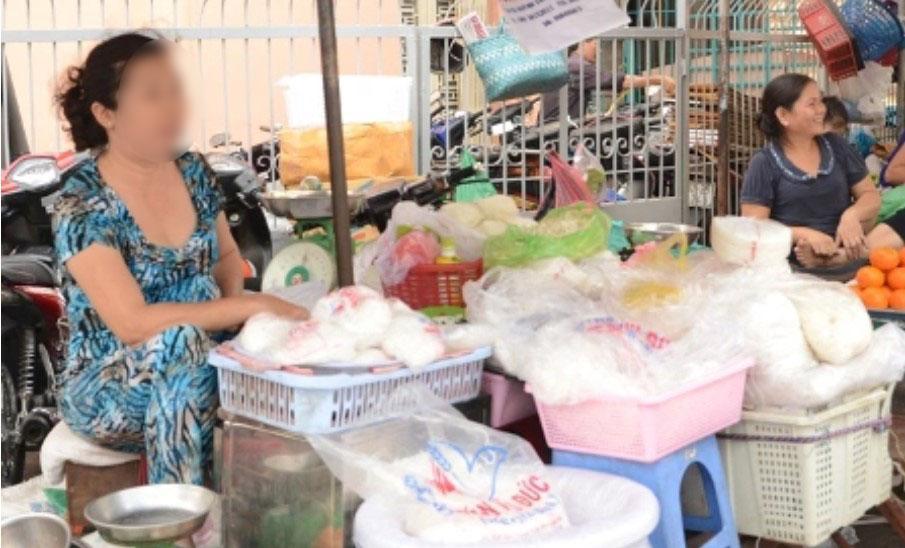
có một người phụ nữ áo xanh đang ngồi bán bún